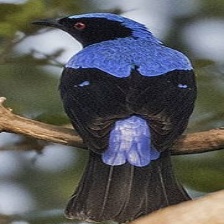
Species: FAIRY BLUEBIRD
Scientific name: IRENA